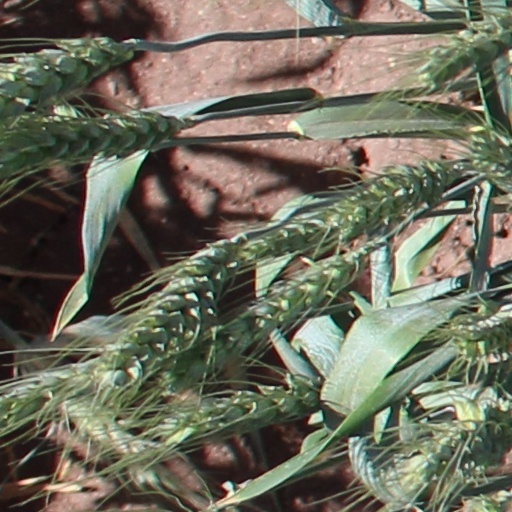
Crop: wheat